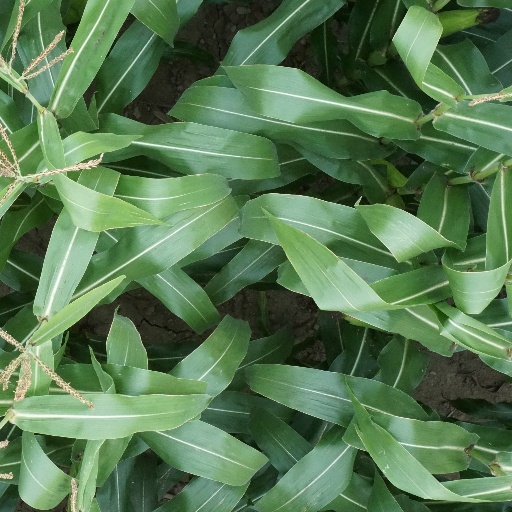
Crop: maize; corn